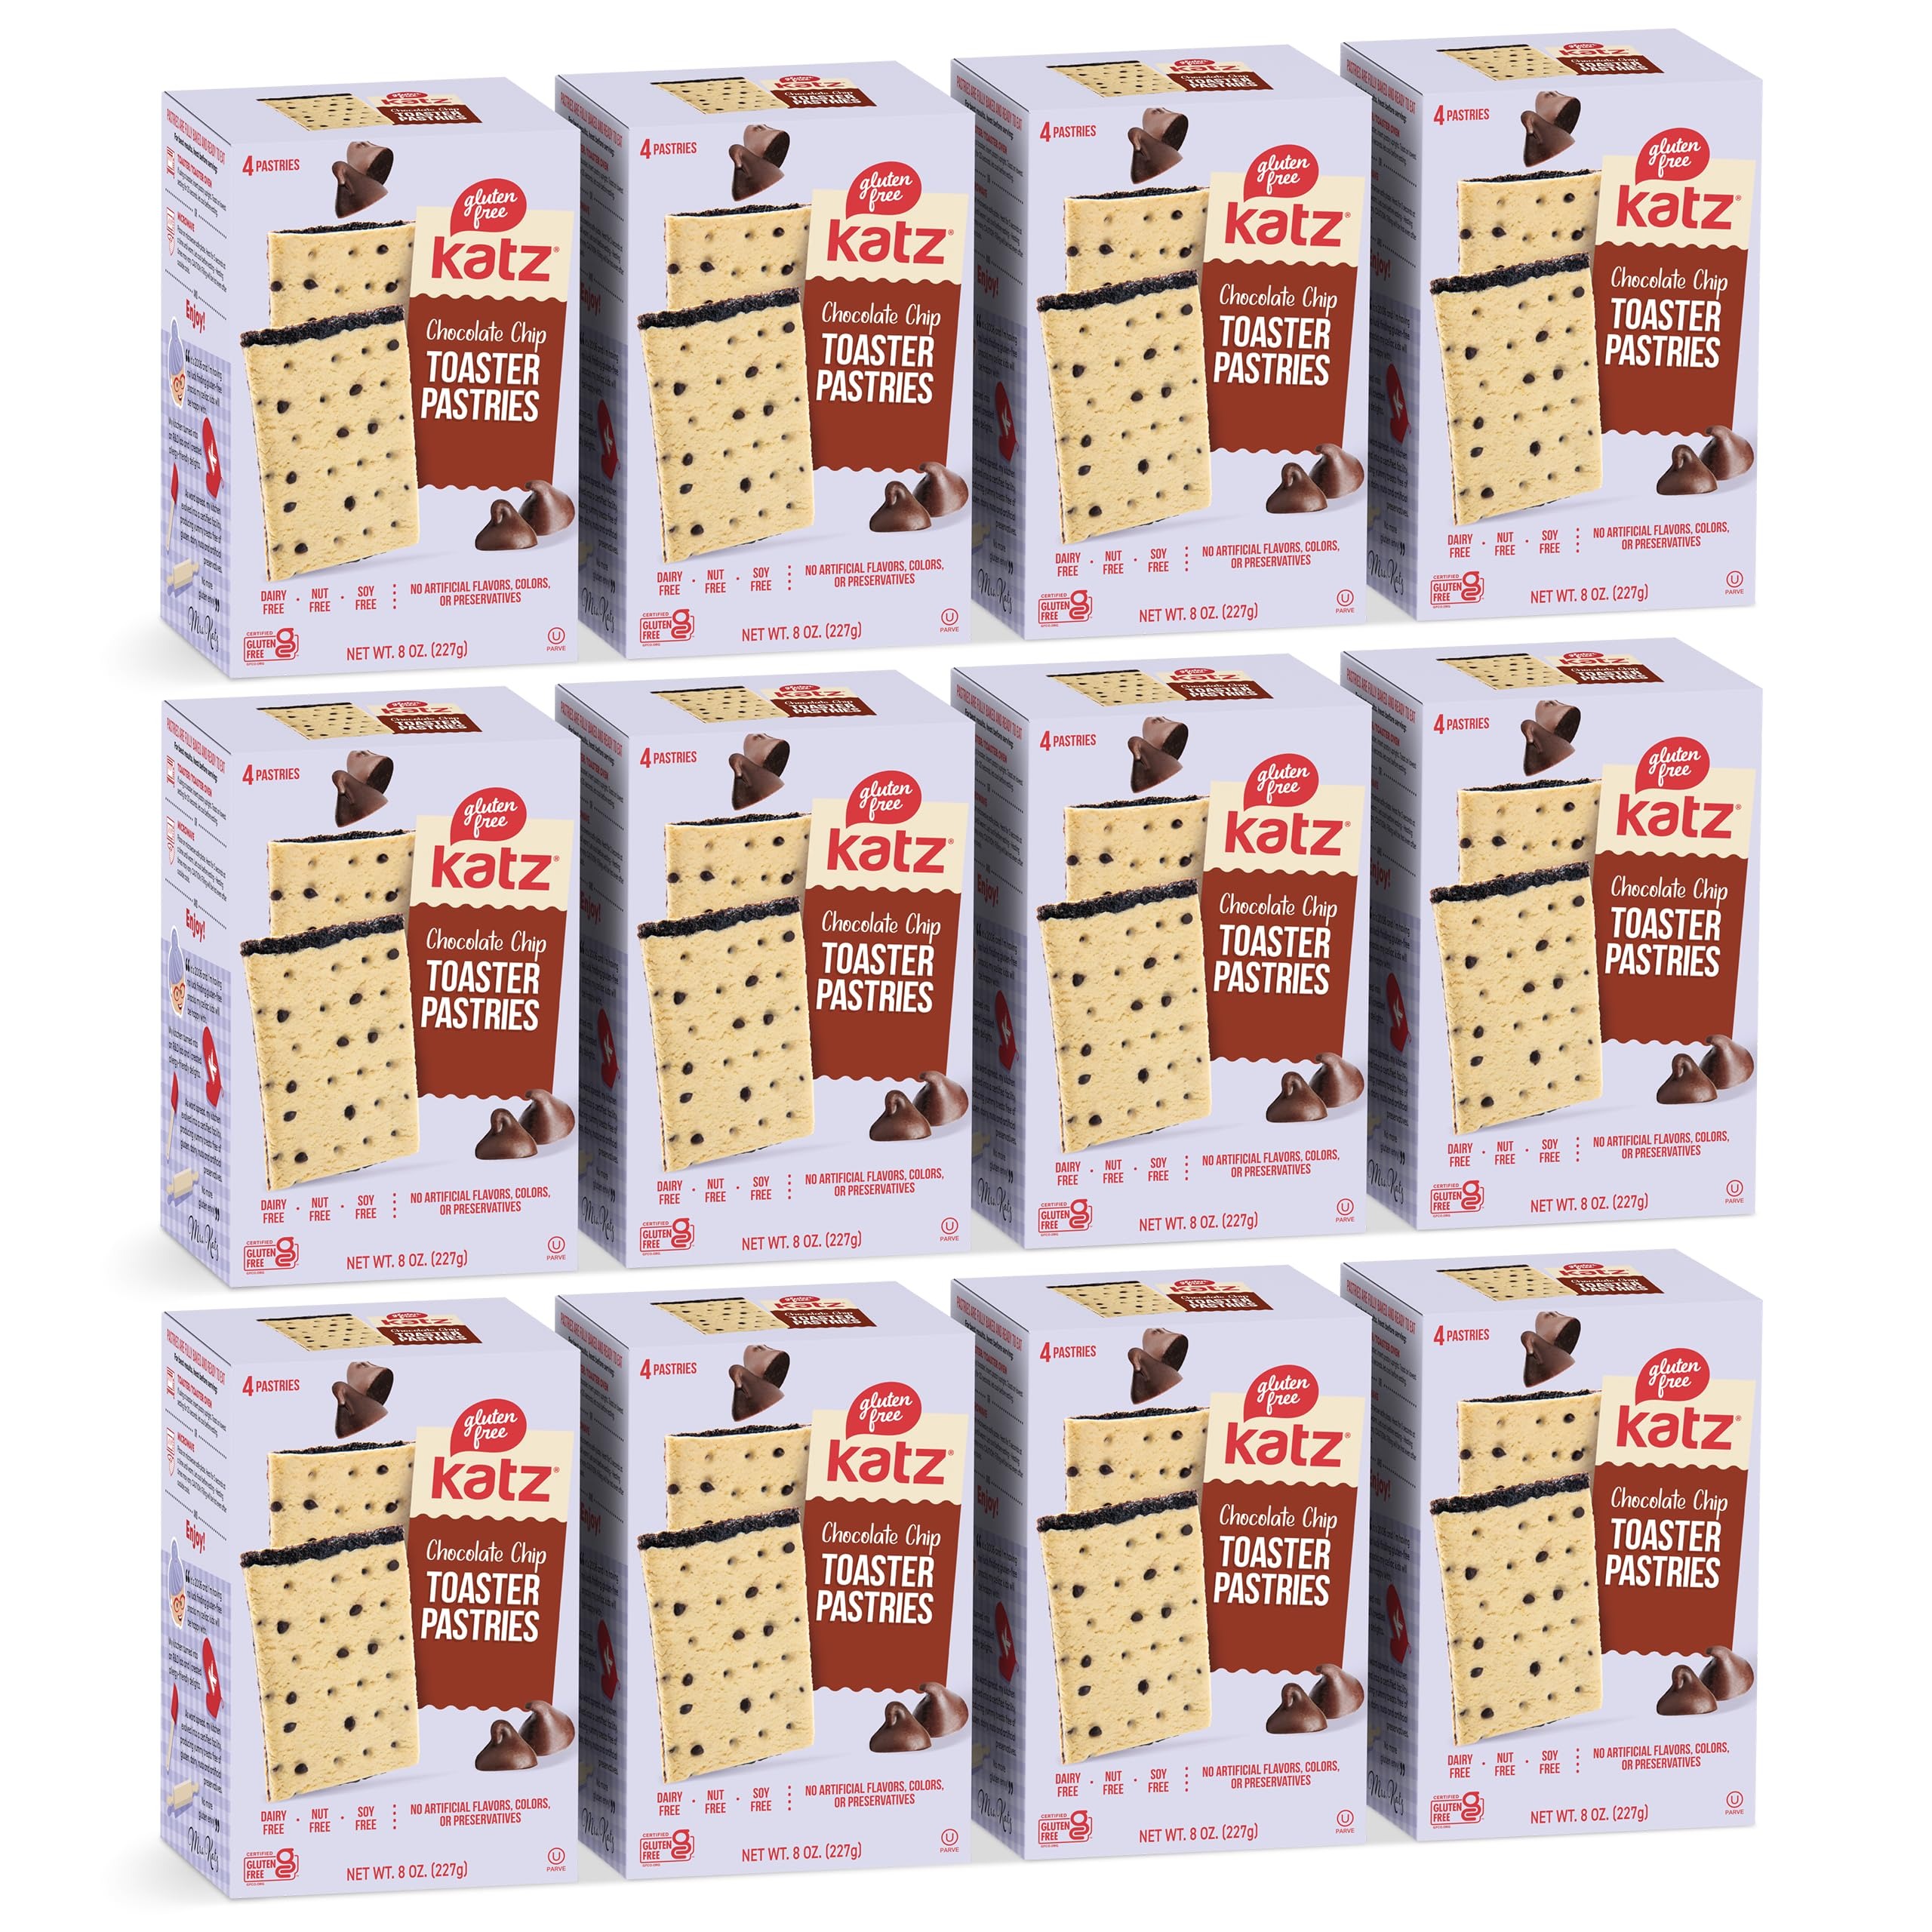
Item Name: Katz Gluten Free Toaster Pastries. Chocolate Chip. Easy Breakfast Food Or Anytime Snacks For Adults & Kids. Sesame Free, Dairy Free, Nut Free, Peanut Free, Soy Free. Kosher Snacks 8 OZ (Pack Of 12)
Bullet Point 1: Healthy Breakfast On The Go: A Katz gluten free toaster pastry is a great alternative to a regular breakfast bar when you need something quick and easy to start your day. Made with a soft, flaky pastry crust and delicious chocolate chips, this gluten free pastry hits the spot. These pastries are free from dairy, sesame, peanuts, soy, and tree nuts, making them an ideal choice for those with food allergies or dietary restrictions. Try a box of chocolate chip toaster pastries today!
Bullet Point 2: Ready To Eat Anytime Snack: This gluten free snack has real chocolate chips and no artificial flavors or colors. Enjoy these toaster pastries straight out of the box or toasted for a warm treat. They are great after school snacks for kids, healthy office snacks or college snacks for those late night study sessions. Try a box of Mrs. Katz's gluten-free toaster pastries today!
Bullet Point 3: Meet Our Founder: In 2006, with two gluten intolerant children, Mrs. F. Katz was dissatisfied with the lacklustre gluten-free products available in stores. Her children wanted the snacks others were eating, but she needed to be sure they were gluten free, so she began experimenting at home with unique ingredients and baked tasty snacks for her family and friends. Today, the company has grown from a one-woman kitchen bakery to a full, state-of-the-art facility. Gluten free and full of taste!
Bullet Point 4: Allergy Aware Ingredients: Mrs. Katz knew that Katz gluten free products needed to address more than just gluten allergies. At the time, allergies to tree nuts and peanuts were on the rise and finding nut free kid snacks was also not easy. To help as many people as possible dealing with food allergies, Mrs. Katz committed to manufacturing in the United States in her own Certified Gluten, Dairy and Nut-Free (Tree Nuts & Peanuts) Facility. Try our bakery fresh pastries today!
Bullet Point 5: Easy To Prepare: Katz Gluten-Free Toaster Pastries are the perfect treat to satisfy your cravings at any time of the day! Freshly baked and shelf-stable, these pastries are ready to enjoy straight out of the package. However, for an extra touch of warmth and to further enhance the flavors, we recommend using a toaster oven. When using a toaster oven, simply lay the toaster pastry flat with the frosting side facing up and set your toaster oven to the lowest setting and let it work its magic!
Product Description: <p>Katz Gluten-Free Toaster Pastries are the perfect treat to satisfy your cravings at any time of the day! Freshly baked and shelf-stable, these pastries are ready to enjoy straight out of the package. However, for an extra touch of warmth and to further enhance the flavors, we recommend using a toaster oven.</p><p>When using a toaster oven, simply lay the toaster pastry flat with the frosting side facing up. For the best results, set your toaster oven to the lowest setting and let it work its magic. Once toasted, your pastry will have a delightful golden hue and a tantalizing aroma.</p><p>For a quick pick-me-up, just place the pastry on a microwave-safe plate with the frosting side facing up. Heat it for 3 seconds at a time until it reaches the desired warmth. Remember to let it cool down before enjoying its mouthwatering goodness.</p><p>The Katz Gluten-Free Toaster Pastries make an excellent choice to satisfy your sweet tooth. With their extended shelf life and versatile heating options, these pastries are a delightful addition to your breakfast routine, a satisfying snack on-the-go, or a sweet treat whenever the craving strikes. Treat yourself to a moment of pure gluten-free bliss with Katz Gluten-Free Toaster Pastries.</p>
Value: 96.0
Unit: Ounce

Price: 27.005